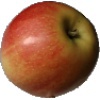
Label: Apple Red 2